Describe the emotion expressed in this image:  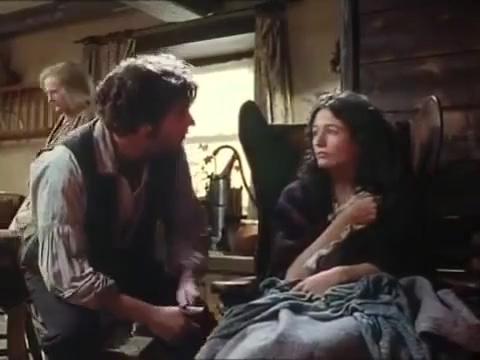
This person displays Pain, valence and arousal with low intensity.